Ike Armstrong

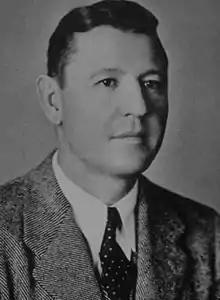

Isaac John Armstrong (June 8, 1895 – September 4, 1983) was an American football player, coach of football, basketball, and track, and college athletics administrator. He served as the head football coach at the University of Utah from 1925 to 1949, compiling a record of 141–55–15.